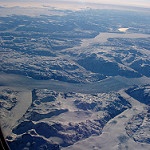
Label: glacier